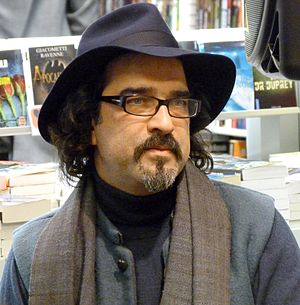
Atiq Rahimi
Atiq Rahimi er en fransk-afghansk forfatter, der i 2008 fik Goncourtprisen for romanen Syngué sabour: Pierre de patience.